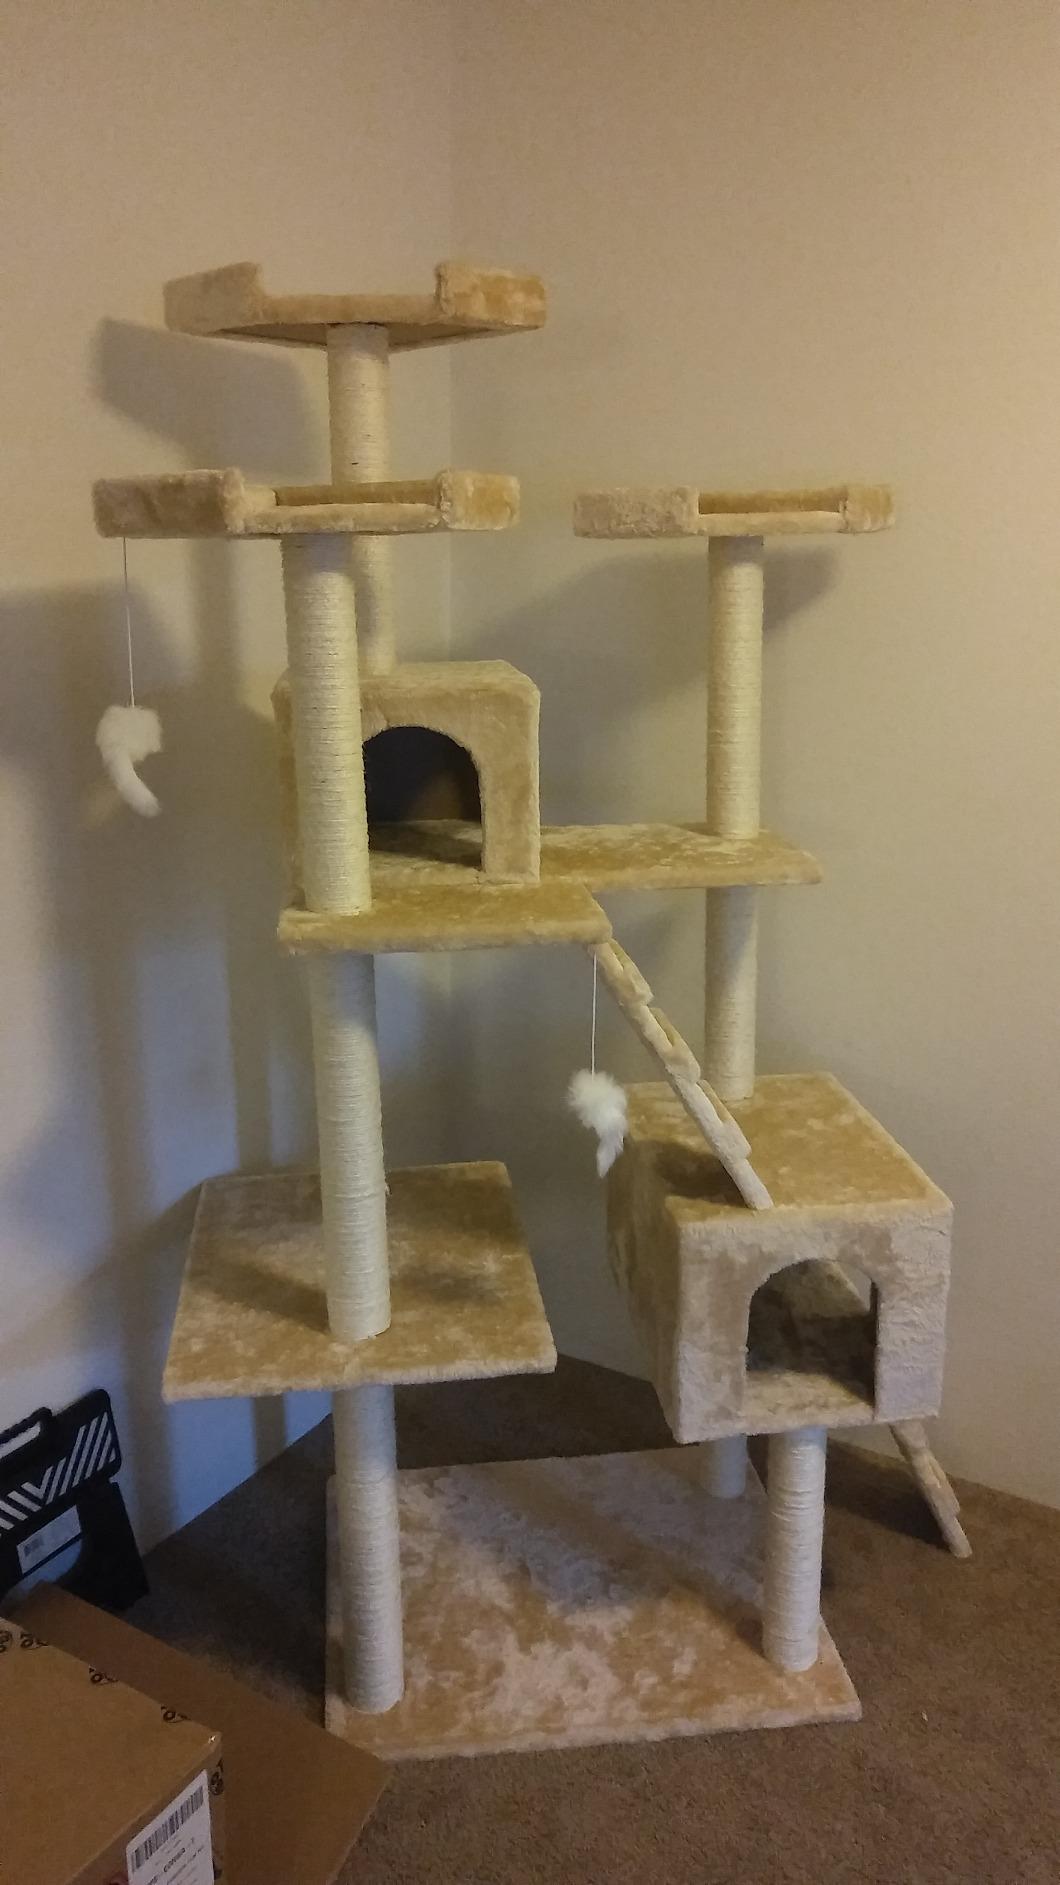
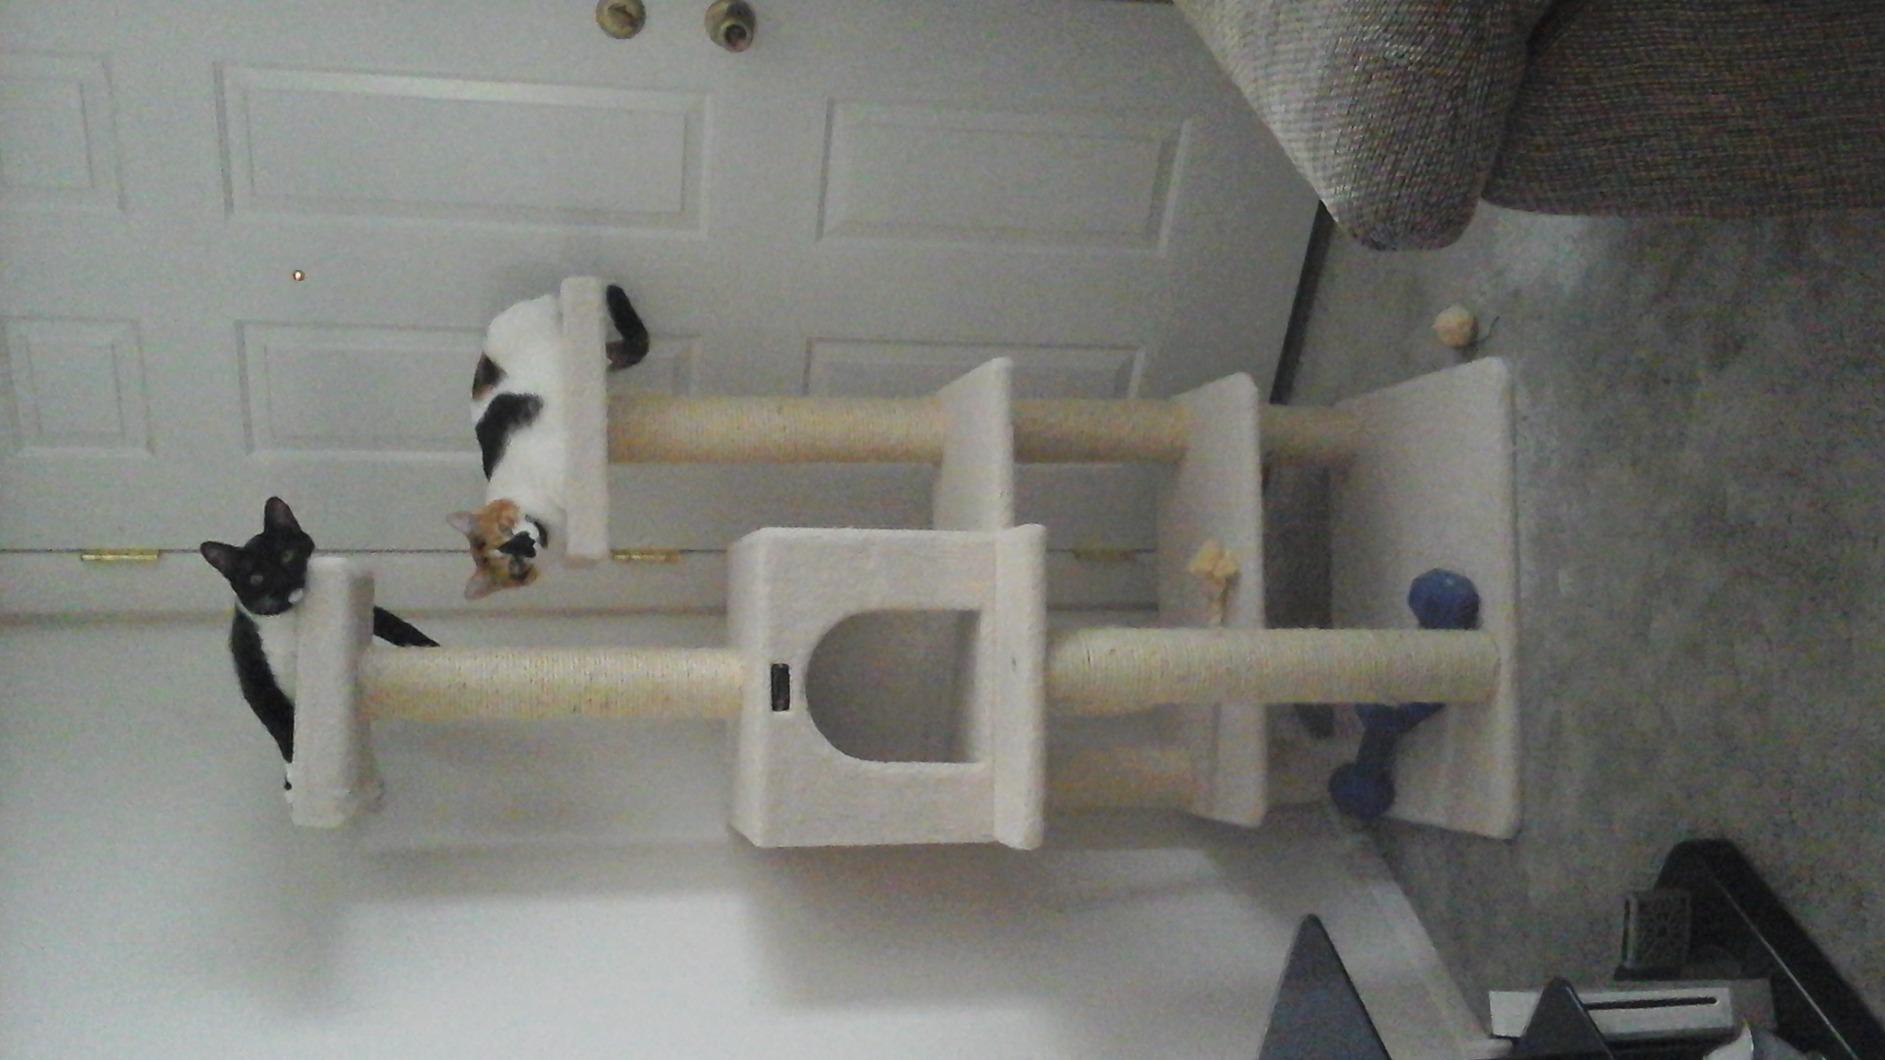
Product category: items_cat tree
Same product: no